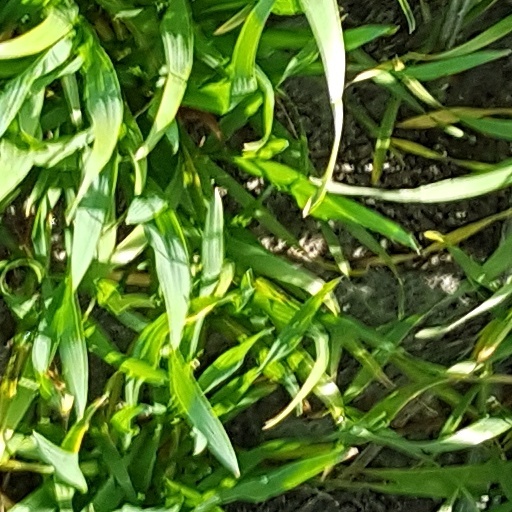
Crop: wheat